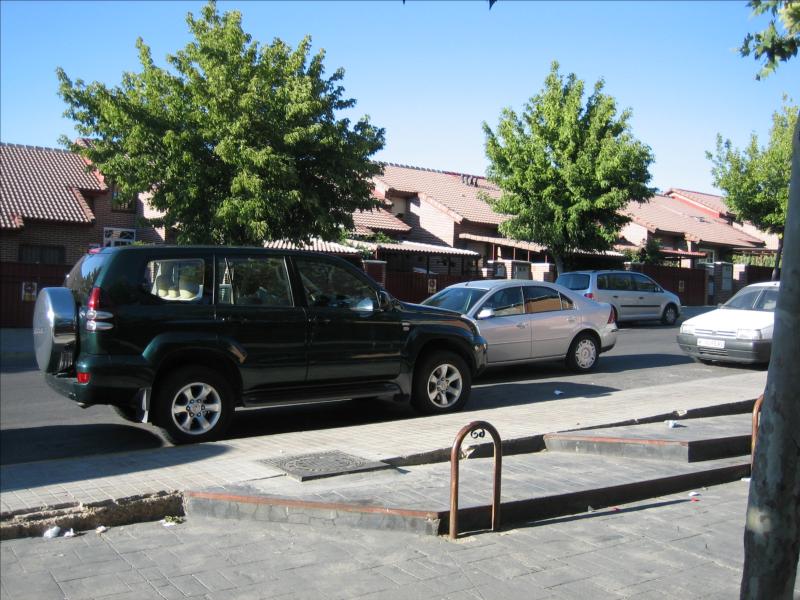
question: 写真全体に写っている車の台数は？
answer: 4台

question: 写真中央に写っている車のタイプは？
answer: 4駆

question: 写真に写っている場所は、どんな天候ですか？
answer: 晴れ

question: 歩道に階段が写っていますが、何段ですか？
answer: 2段

question: 写真中央にある車は何色ですか？
answer: 黒

question: 写真には、建物が写っています。その建物の屋根の色は？
answer: 茶色

question: 歩道にあるマンホールのフタの形は？
answer: 四角

question: 写真正面に写る木は何本ですか？
answer: 3本